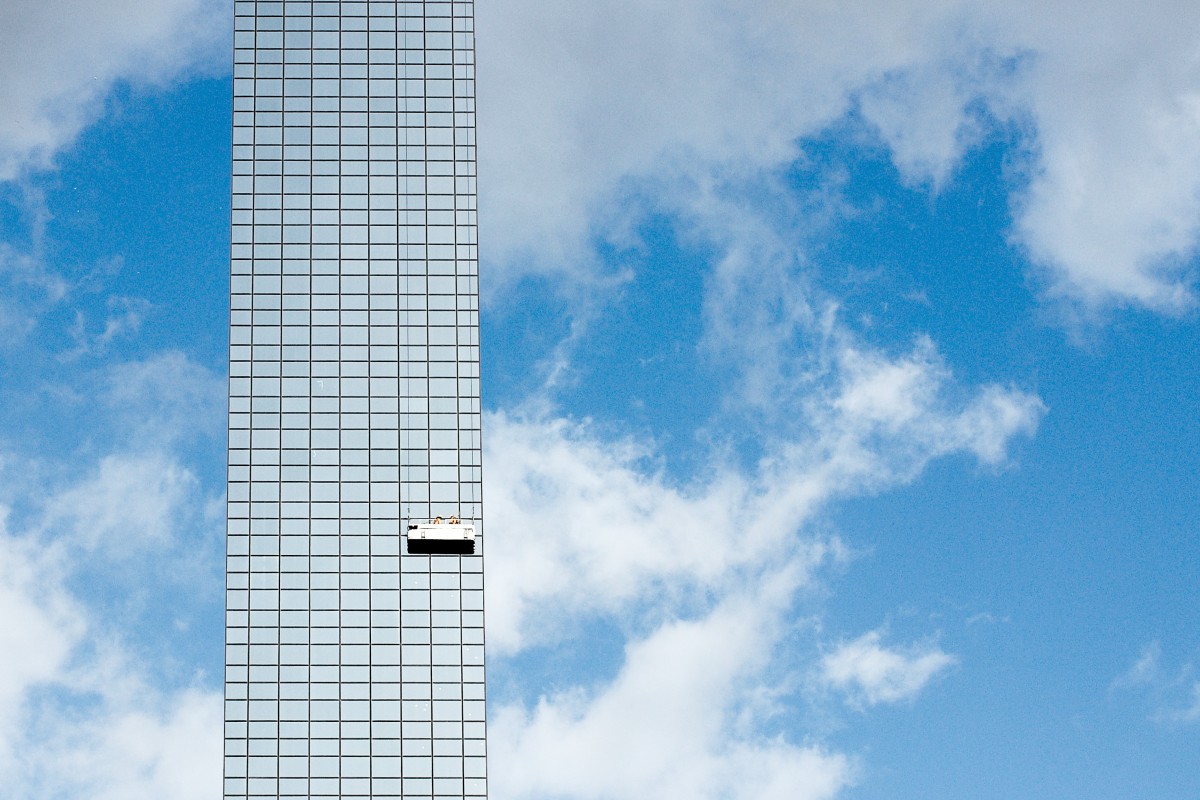
Tags: sky, skyscraper, blue